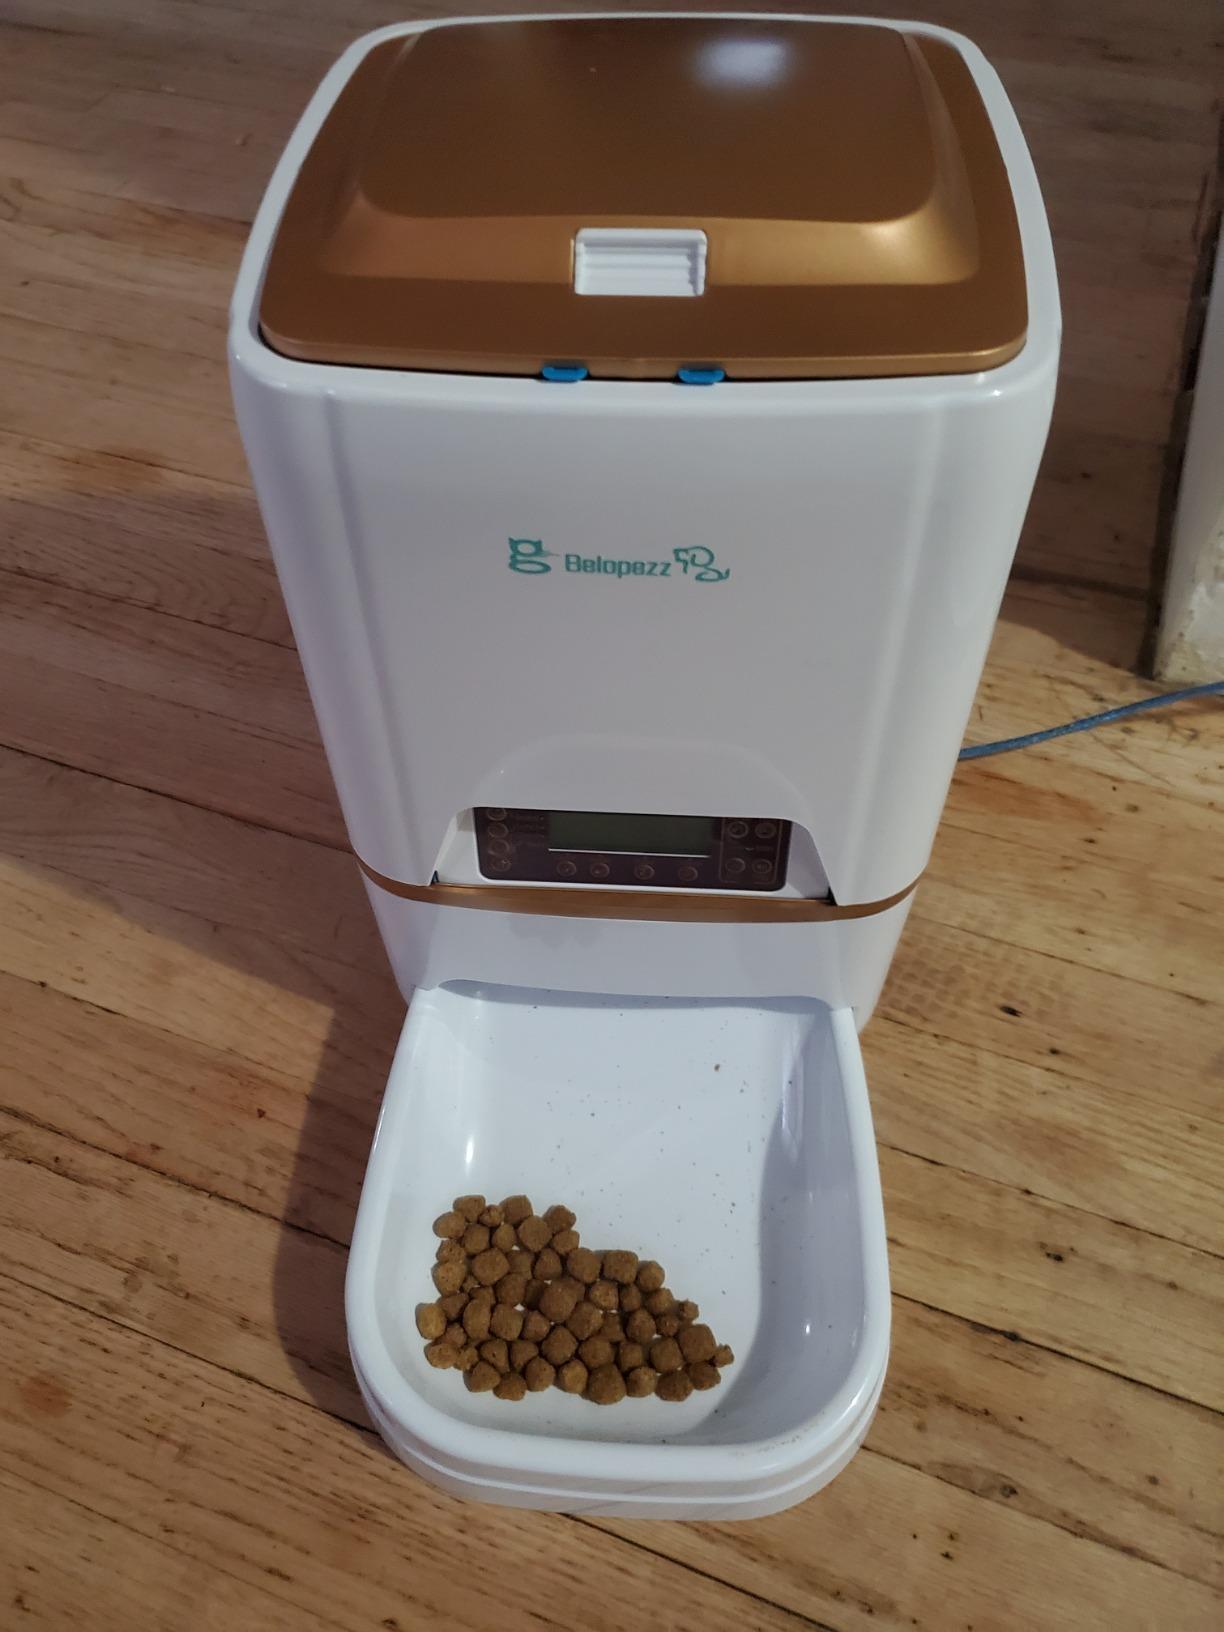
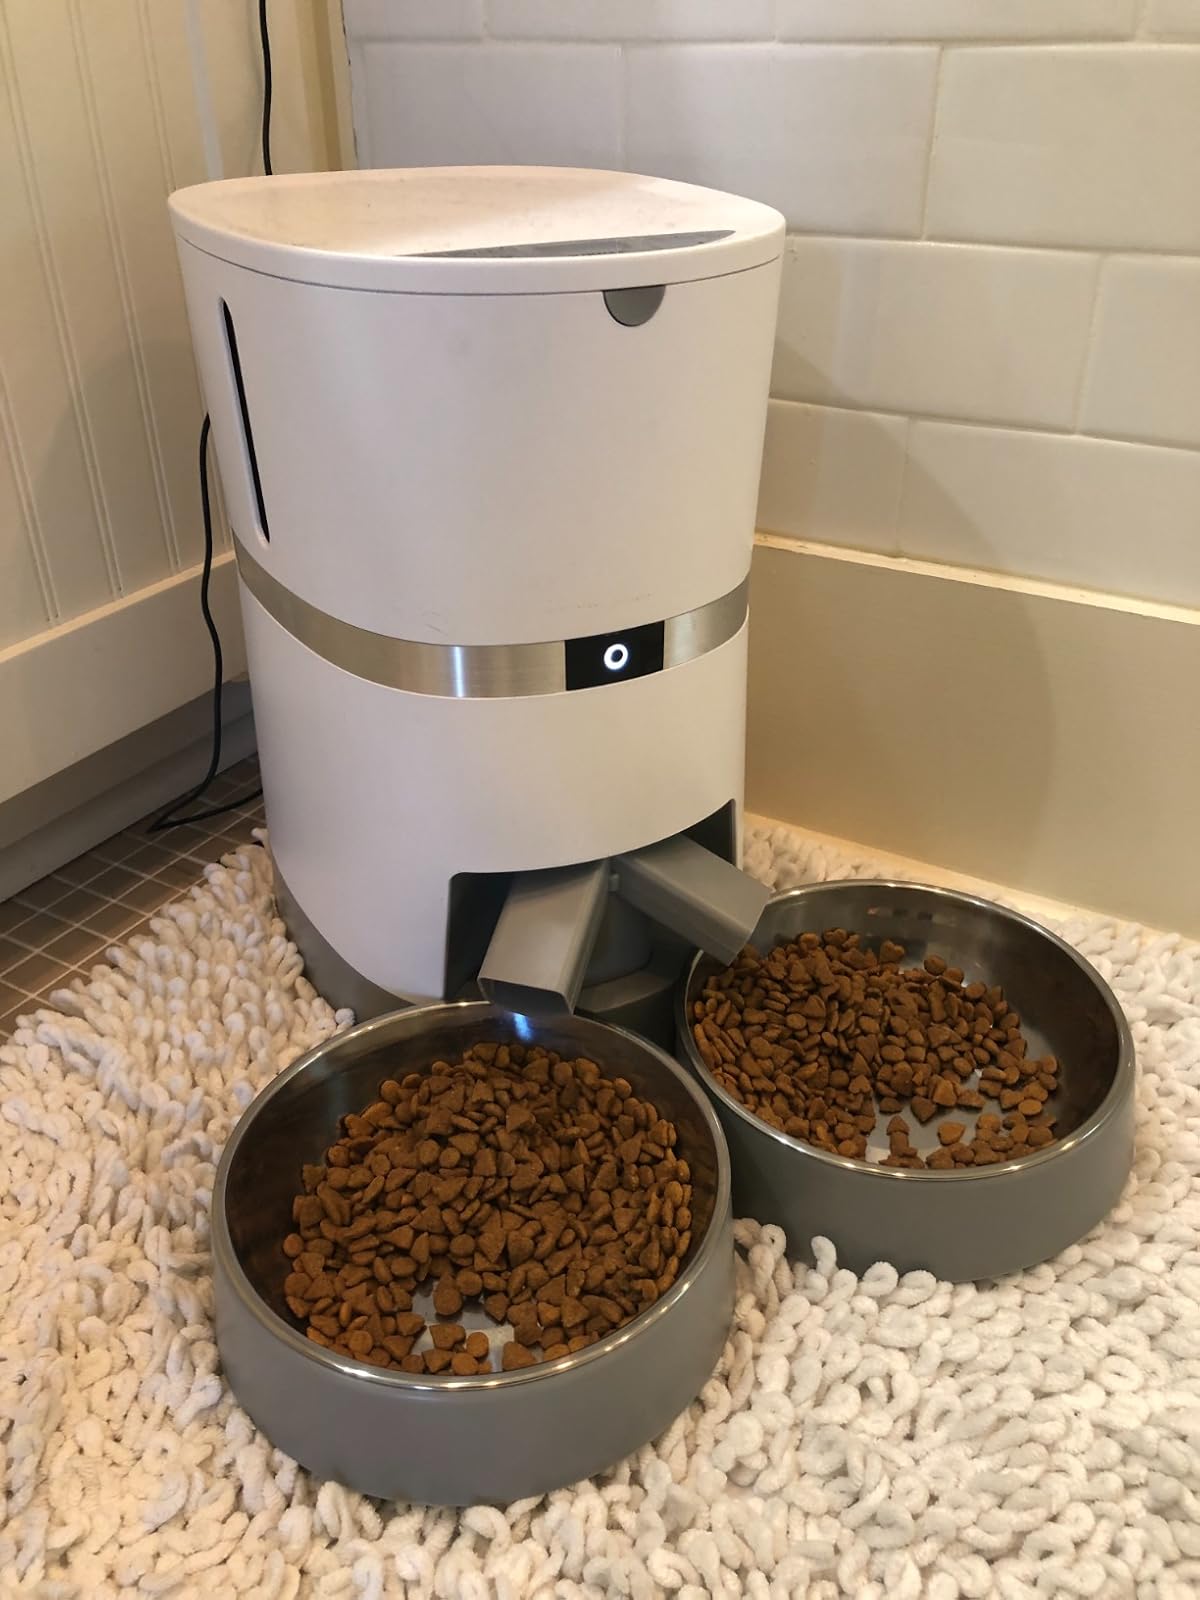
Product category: items_feeder
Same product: no